Wilhelm Cornides

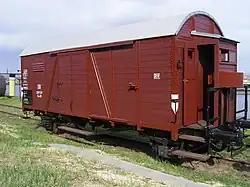
A Reichsbahn "goods wagon", one of the types used for deportations.

Cornides lounged at the "Deutsches Haus" in Rawa Ruska before he boarded the connecting train to Chełm the same evening. In the next hour, he made three separate entries in his diary. The first, written at 5.30 pm, stated that what he had learned was extraordinary.